Tropical Storm Bonnie (2010)

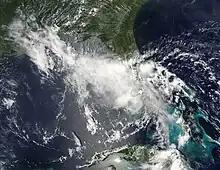
Bonnie shortly after its entrance into the Gulf of Mexico

Around 2100 UTC, Bonnie moved over Ragged Island in the Bahamas with winds of , and shortly thereafter it attained its peak intensity with maximum sustained winds of . Due to increasingly unfavorable conditions aloft, little change in intensity occurred during the following day as the storm accelerated toward Florida. Though tropical storm-force winds prevailed, they were confined to a few rainbands to the north and east of the center at that time, with the deepest convection dislocated over southeast Florida. On July 23 at 1430 UTC, the center of Bonnie made landfall near Elliott Key with winds of . Interaction with land caused the organization to deteriorate further, and its corresponding convection quickly diminished. In addition, a second reconnaissance flight affirmed a lack of significant winds; it is estimated the cyclone lost tropical storm status around 1800 UTC that same day. On the morning of July 24, deep convection briefly redeveloped over the center as Bonnie emerged into the Gulf of Mexico. Despite the redevelopment, the storm subsequently entered a region of intense upper-level winds, causing associated convection to become sheared away rapidly. Embedded within a well-established steering flow, Bonnie further degenerated to a tight swirl of low clouds, with no more than a few remaining patches of strong thunderstorms. Subsequent satellite images confirmed Bonnie no longer maintained a definable structure; following the final advisory by the NHC, the system was pronounced dissipated while located about from the mouth of the Mississippi River. The remnant low of Bonnie drifted west-northwestward before dissolving over southeast Louisiana on July 25.